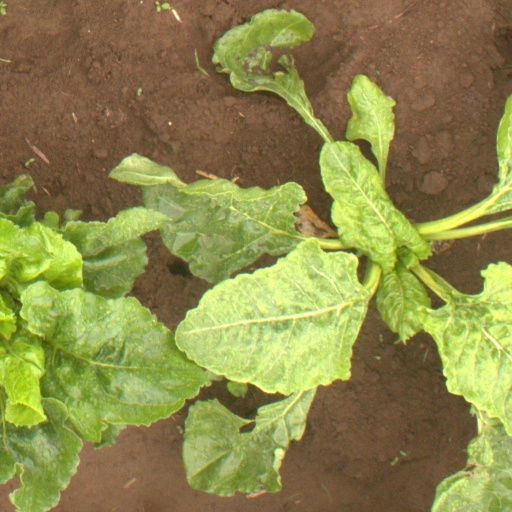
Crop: sugar beet